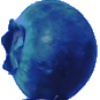
Label: Huckleberry 1